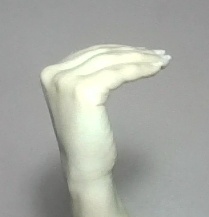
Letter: haa